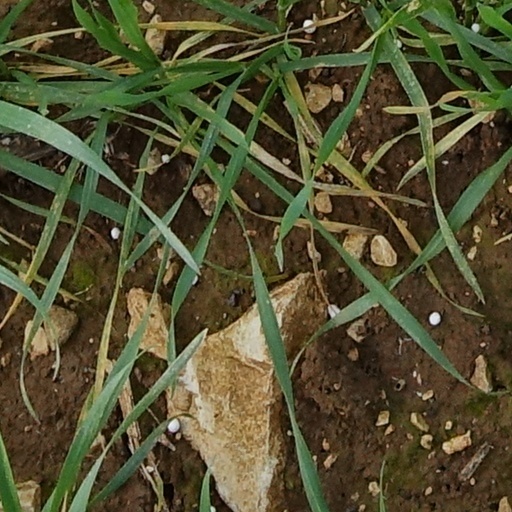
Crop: wheat